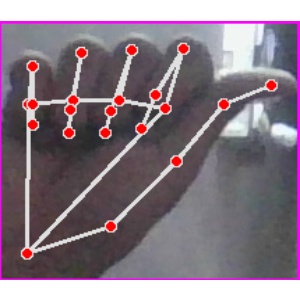
अक्षर: छ